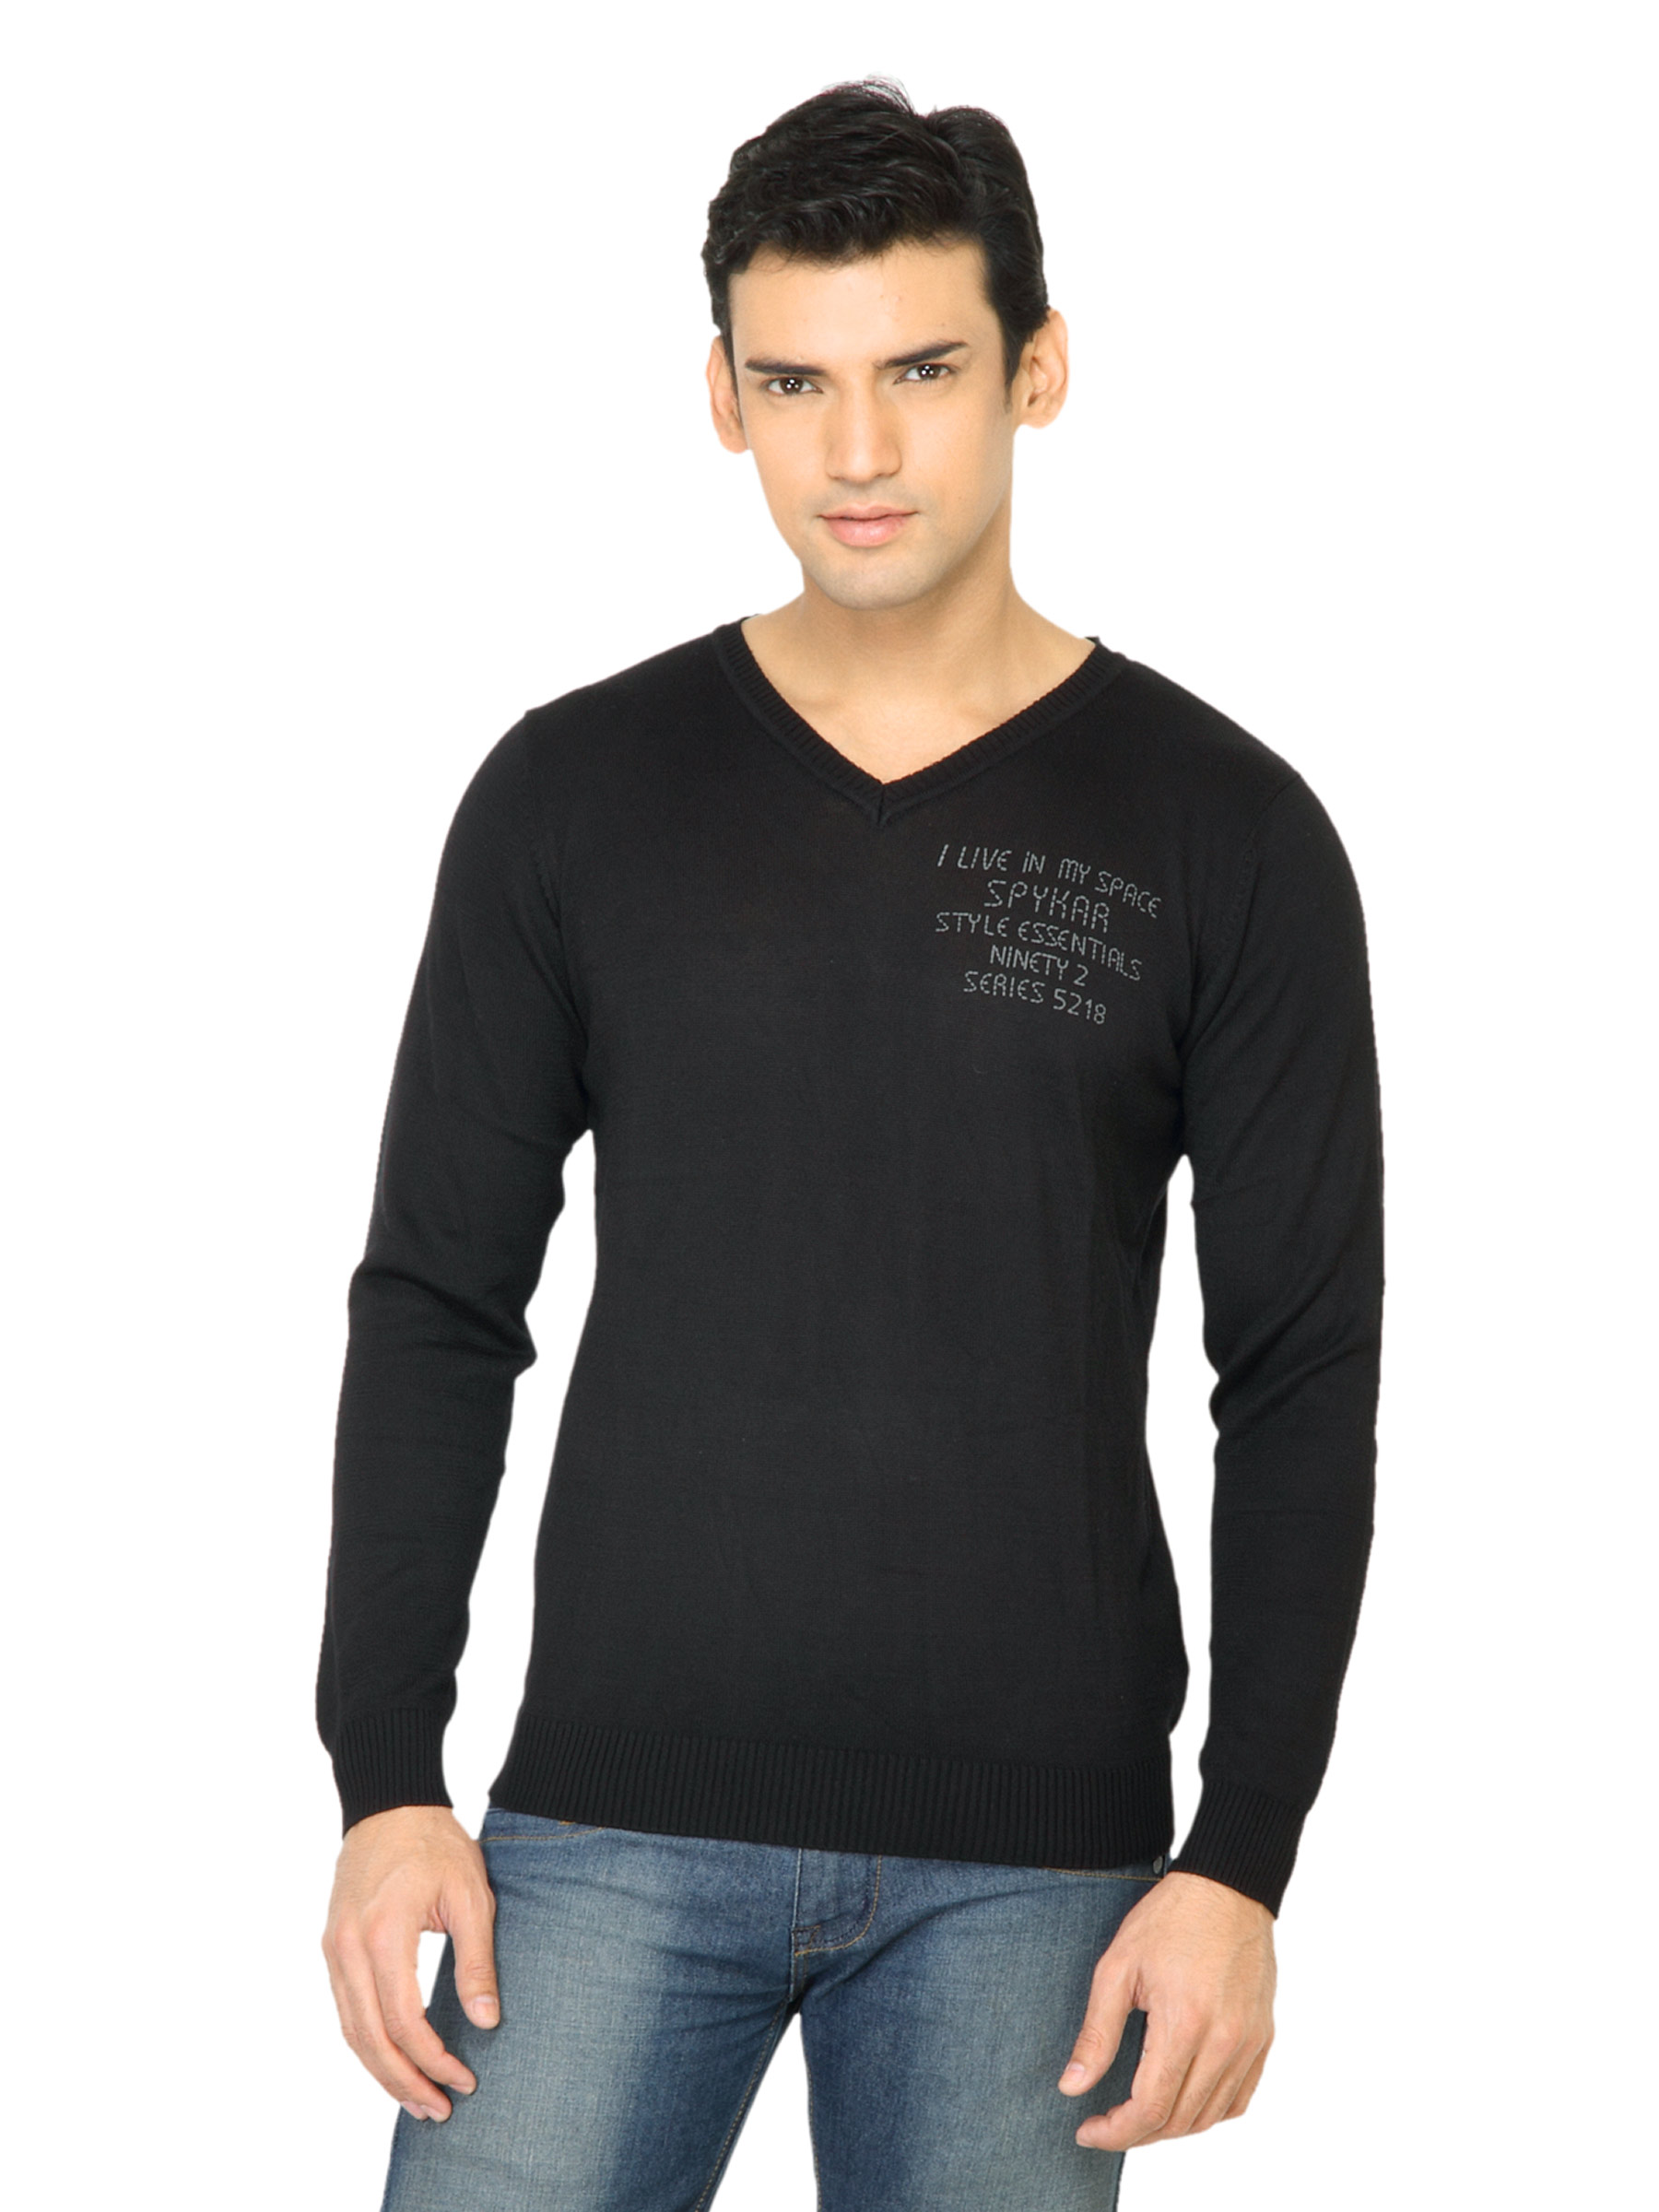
Spykar Men Solid Black T-Shirt
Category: Apparel / Topwear / Tshirts
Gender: Men
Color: Black
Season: Fall 2011
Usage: Casual